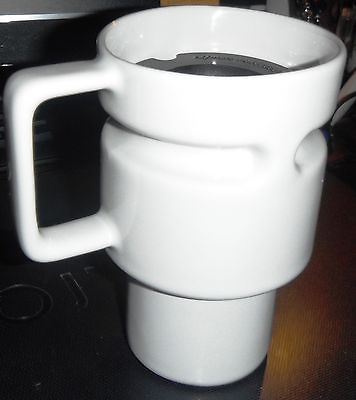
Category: mug